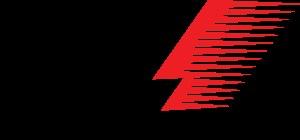
La Formule 1, communément abrégée en F1, est une discipline de sport automobile considérée comme la catégorie reine de ce sport. Elle a pris au fil des ans une dimension mondiale et elle est, avec les Jeux olympiques et la Coupe du monde de football, l'un des événements sportifs les plus médiatisés.